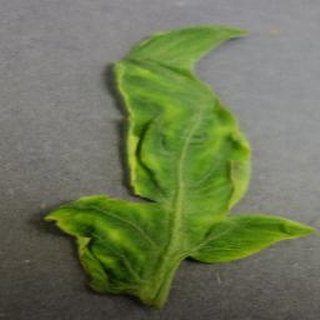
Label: tomato_yellow_leaf_curl_virus